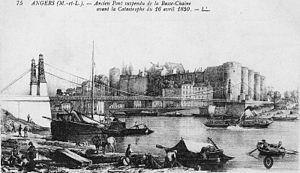
Image du Pont de la Basse-Chaîne avant sa destruction en 1850
Les ponts de France regroupent toutes les constructions de génie civil autres que les bâtiments situées sur le territoire national français qui permettent d’assurer la continuité d'une voie publique ou privée, ouverte à la circulation qu'elle soit terrestre, ferroviaire, fluviale ou piétonne.
Le pont de la Basse-Chaîne franchit la Maine à Angers entre le quartier de la Doutre et le Château d'Angers, en Maine-et-Loire et la région Pays de la Loire en France.
Dans l'histoire de l'Anjou, l'histoire d'Angers revêt une importance significative, la ville étant la capitale politique, culturelle et économique du comté puis du duché d'Anjou et enfin du Maine-et-Loire.